Hemlingford Hundred

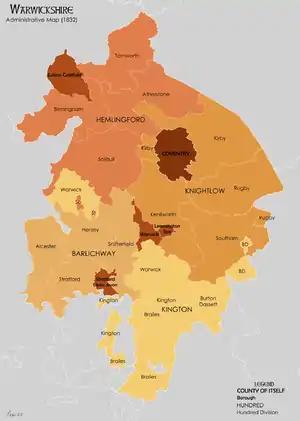
Warwickshire in 1832

The hundred covered northern Warwickshire, including Birmingham, Nuneaton, Solihull and Tamworth. It was under the governance of several peers including the Lord of Packington Hall and Lord of Hermitage Manor with accompanying Stewards.